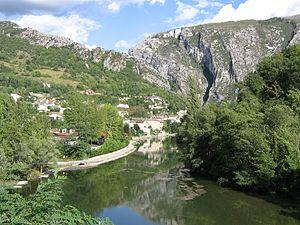
Le Royans est une petite région naturelle située entre le pied du Vercors et la rive gauche de l'Isère. Il se partage entre les territoires du département de la Drôme et de celui de l'Isère. Dès lors, on peut évoquer le Royans-Drôme et le Royans-Isère.
Pont-en-Royans est une commune française située dans le département de l'Isère en région Auvergne-Rhône-Alpes.